The Legend of Korra season 3

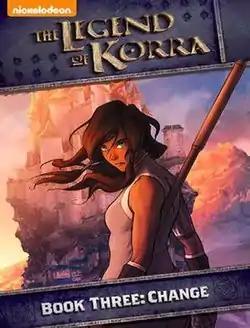
Third season DVD cover art

Book Three: "Change" is the third season of the animated television series "The Legend of Korra", created by Michael Dante DiMartino and Bryan Konietzko, and consists of thirteen episodes ("chapters"), all animated by South Korean animation studio Studio Mir. The season began airing on Nickelodeon in the U.S. on June 27, 2014. After leaked episodes and following declining ratings, the series stopped airing on Nickelodeon after episode 8 on July 25, 2014. Episodes 9 to 13 of "Book Three" were subsequently made available on the Internet weekly through Nickelodeon's website and on digital download platforms.